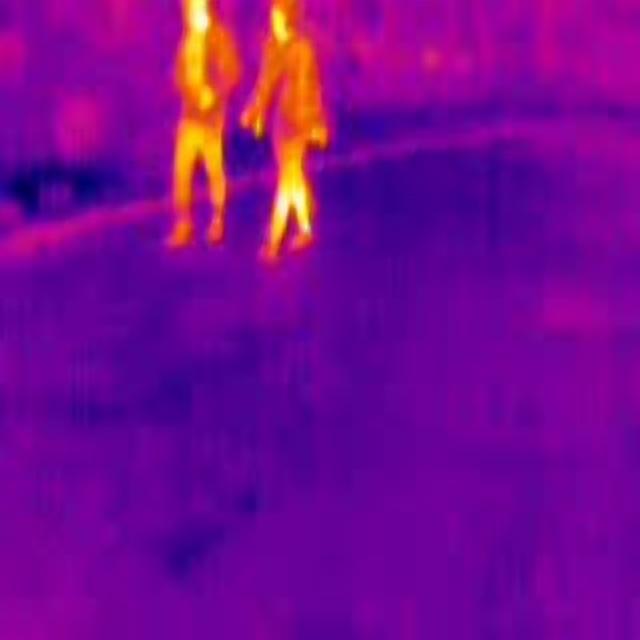
Detected objects:
label: person
label: person